Spencer Steer

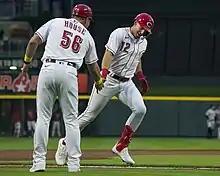
Steer with the Reds in 2022

On August 2, 2022, the Twins traded Steer, Steve Hajjar, and Christian Encarnacion-Strand, to the Cincinnati Reds in exchange for Tyler Mahle.